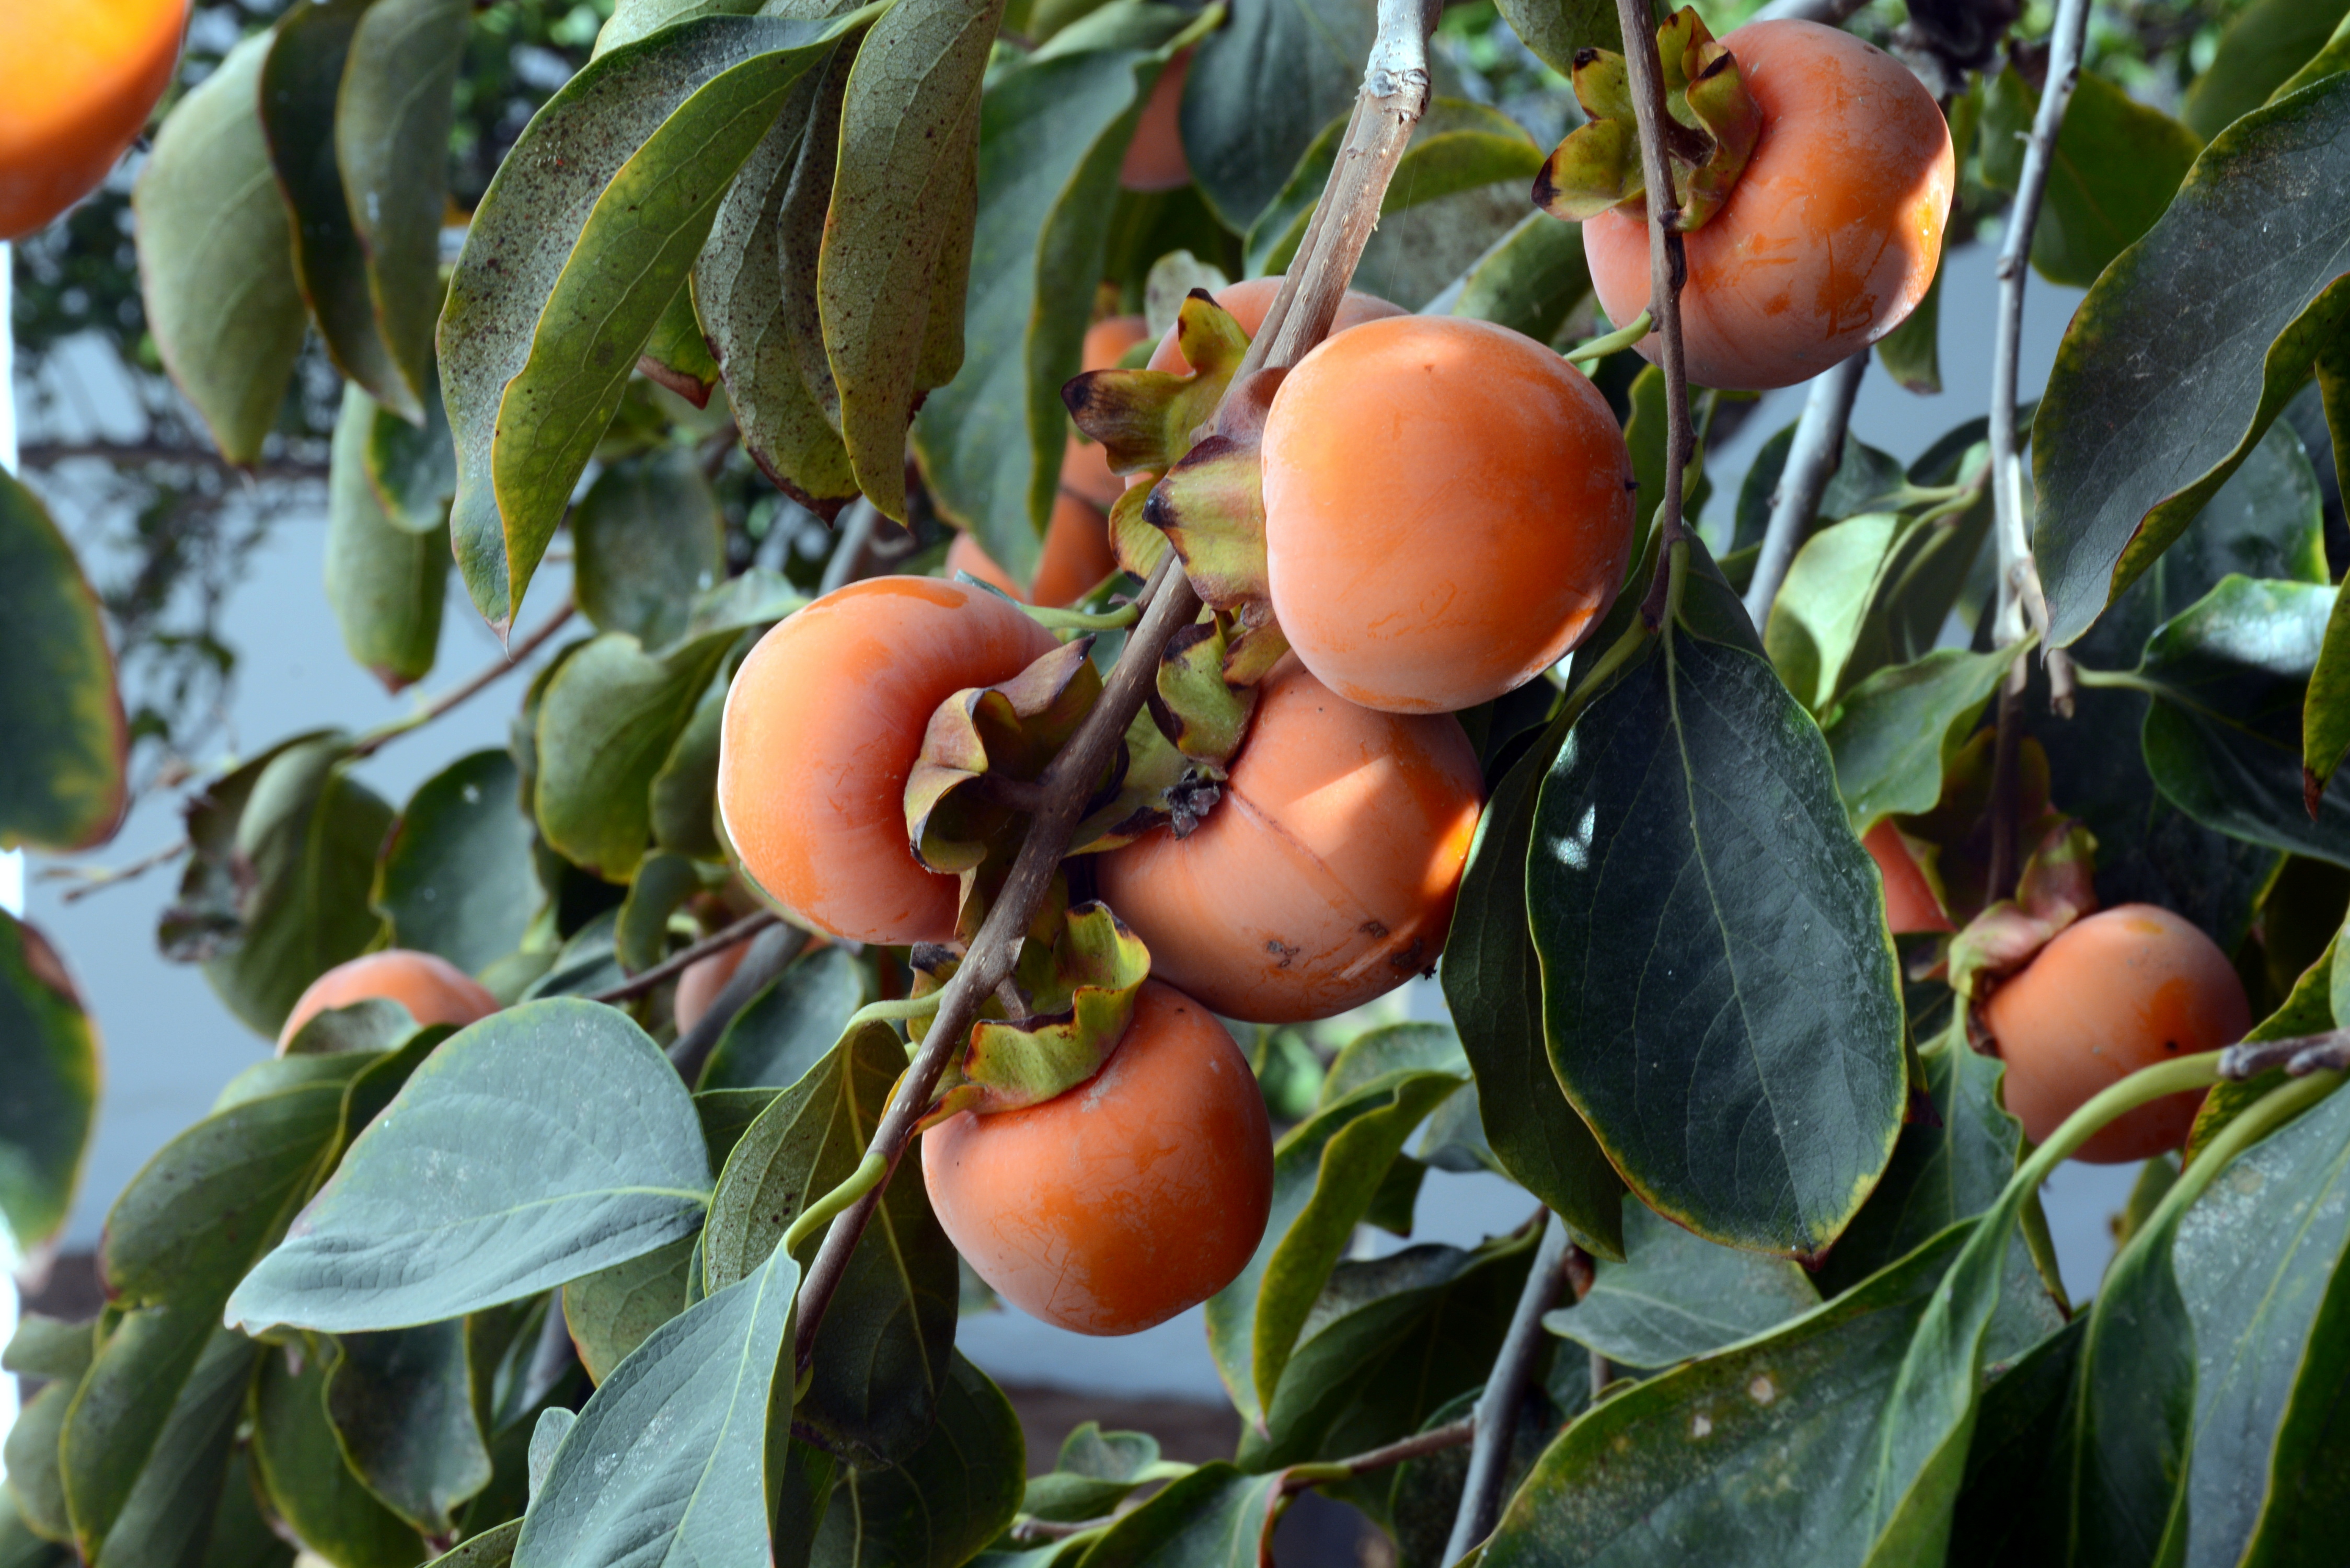
garden, fruit, green, fruit tree, produce, common persimmon, food, ebenaceae, persimmon, persimmons, natural foods, apples